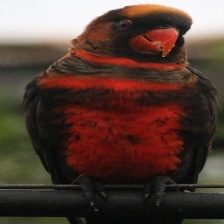
Species: DUSKY LORY
Scientific name: PSEUDEOS FUSCATA
ImageNet parent category: lorikeet